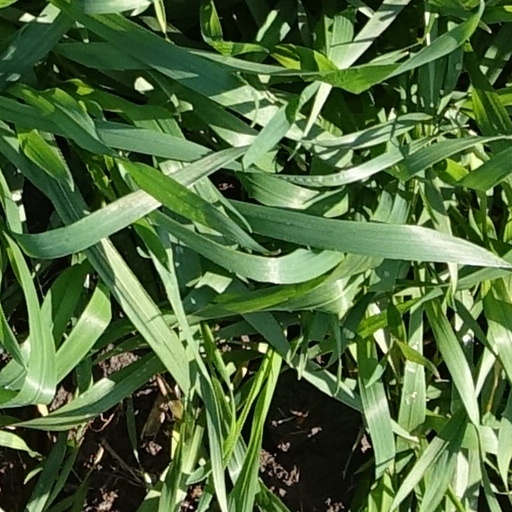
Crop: wheat